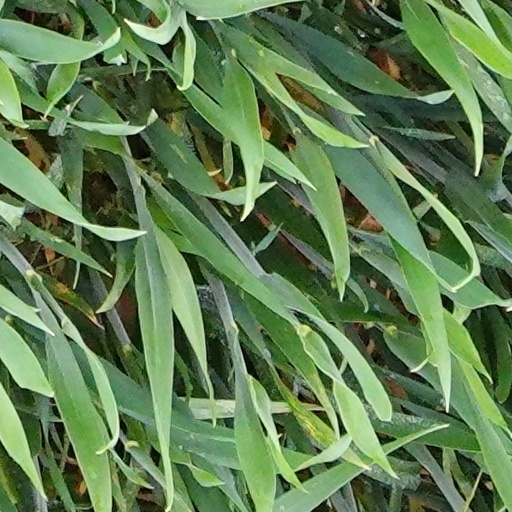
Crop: wheat